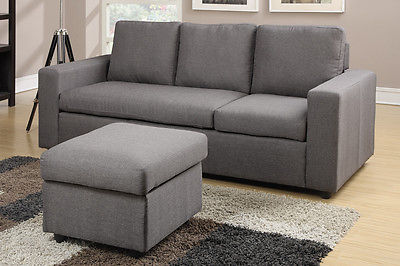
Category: sofa